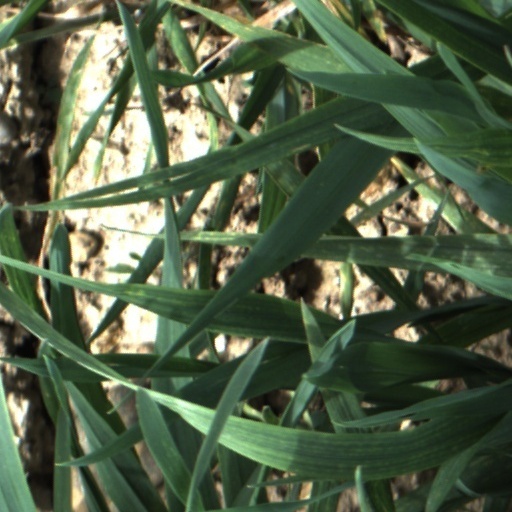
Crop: wheat